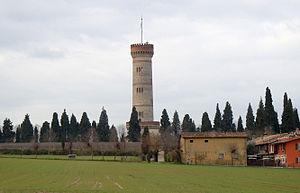
La tour de San Martino della Battaglia est une tour située à San Martino della Battaglia, frazione de Desenzano del Garda, dans la région de Lombardie en Italie. Elle commémore la bataille de San Martino.
Les monuments nationaux italiens sont des sites ou des zones que l’État italien considèrent comme ayant des caractéristiques particulières et les placer en tant que points de symboles de référence à la communauté nationale.